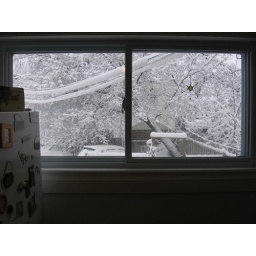
Apparently all this white stuff dropped while we slept our first night in the house